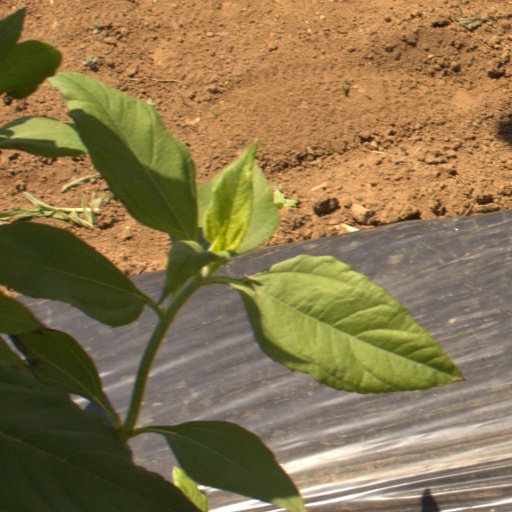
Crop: Jerusalem artichoke